Holborn (UK Parliament constituency)

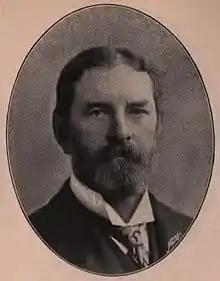
Charles Harrison

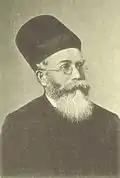
Dadabhai Naoroji

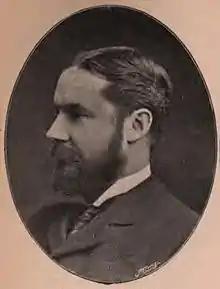
Earl Compton

Bruce is appointed a judge on the Queen's Bench of the High Court of Justice, causing a by-election.